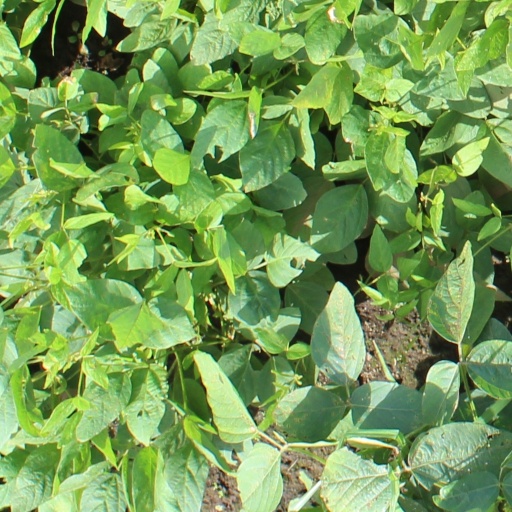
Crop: soybean